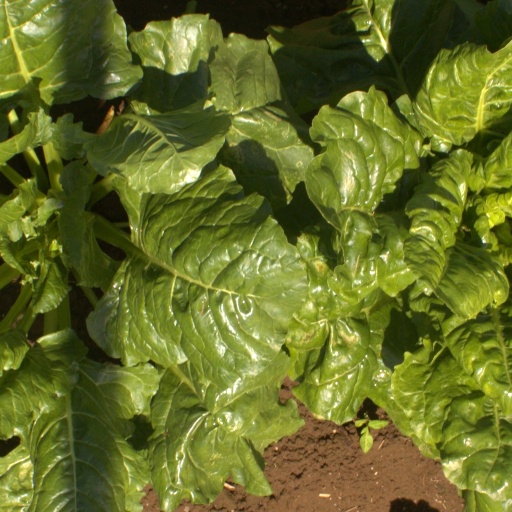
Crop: sugar beet